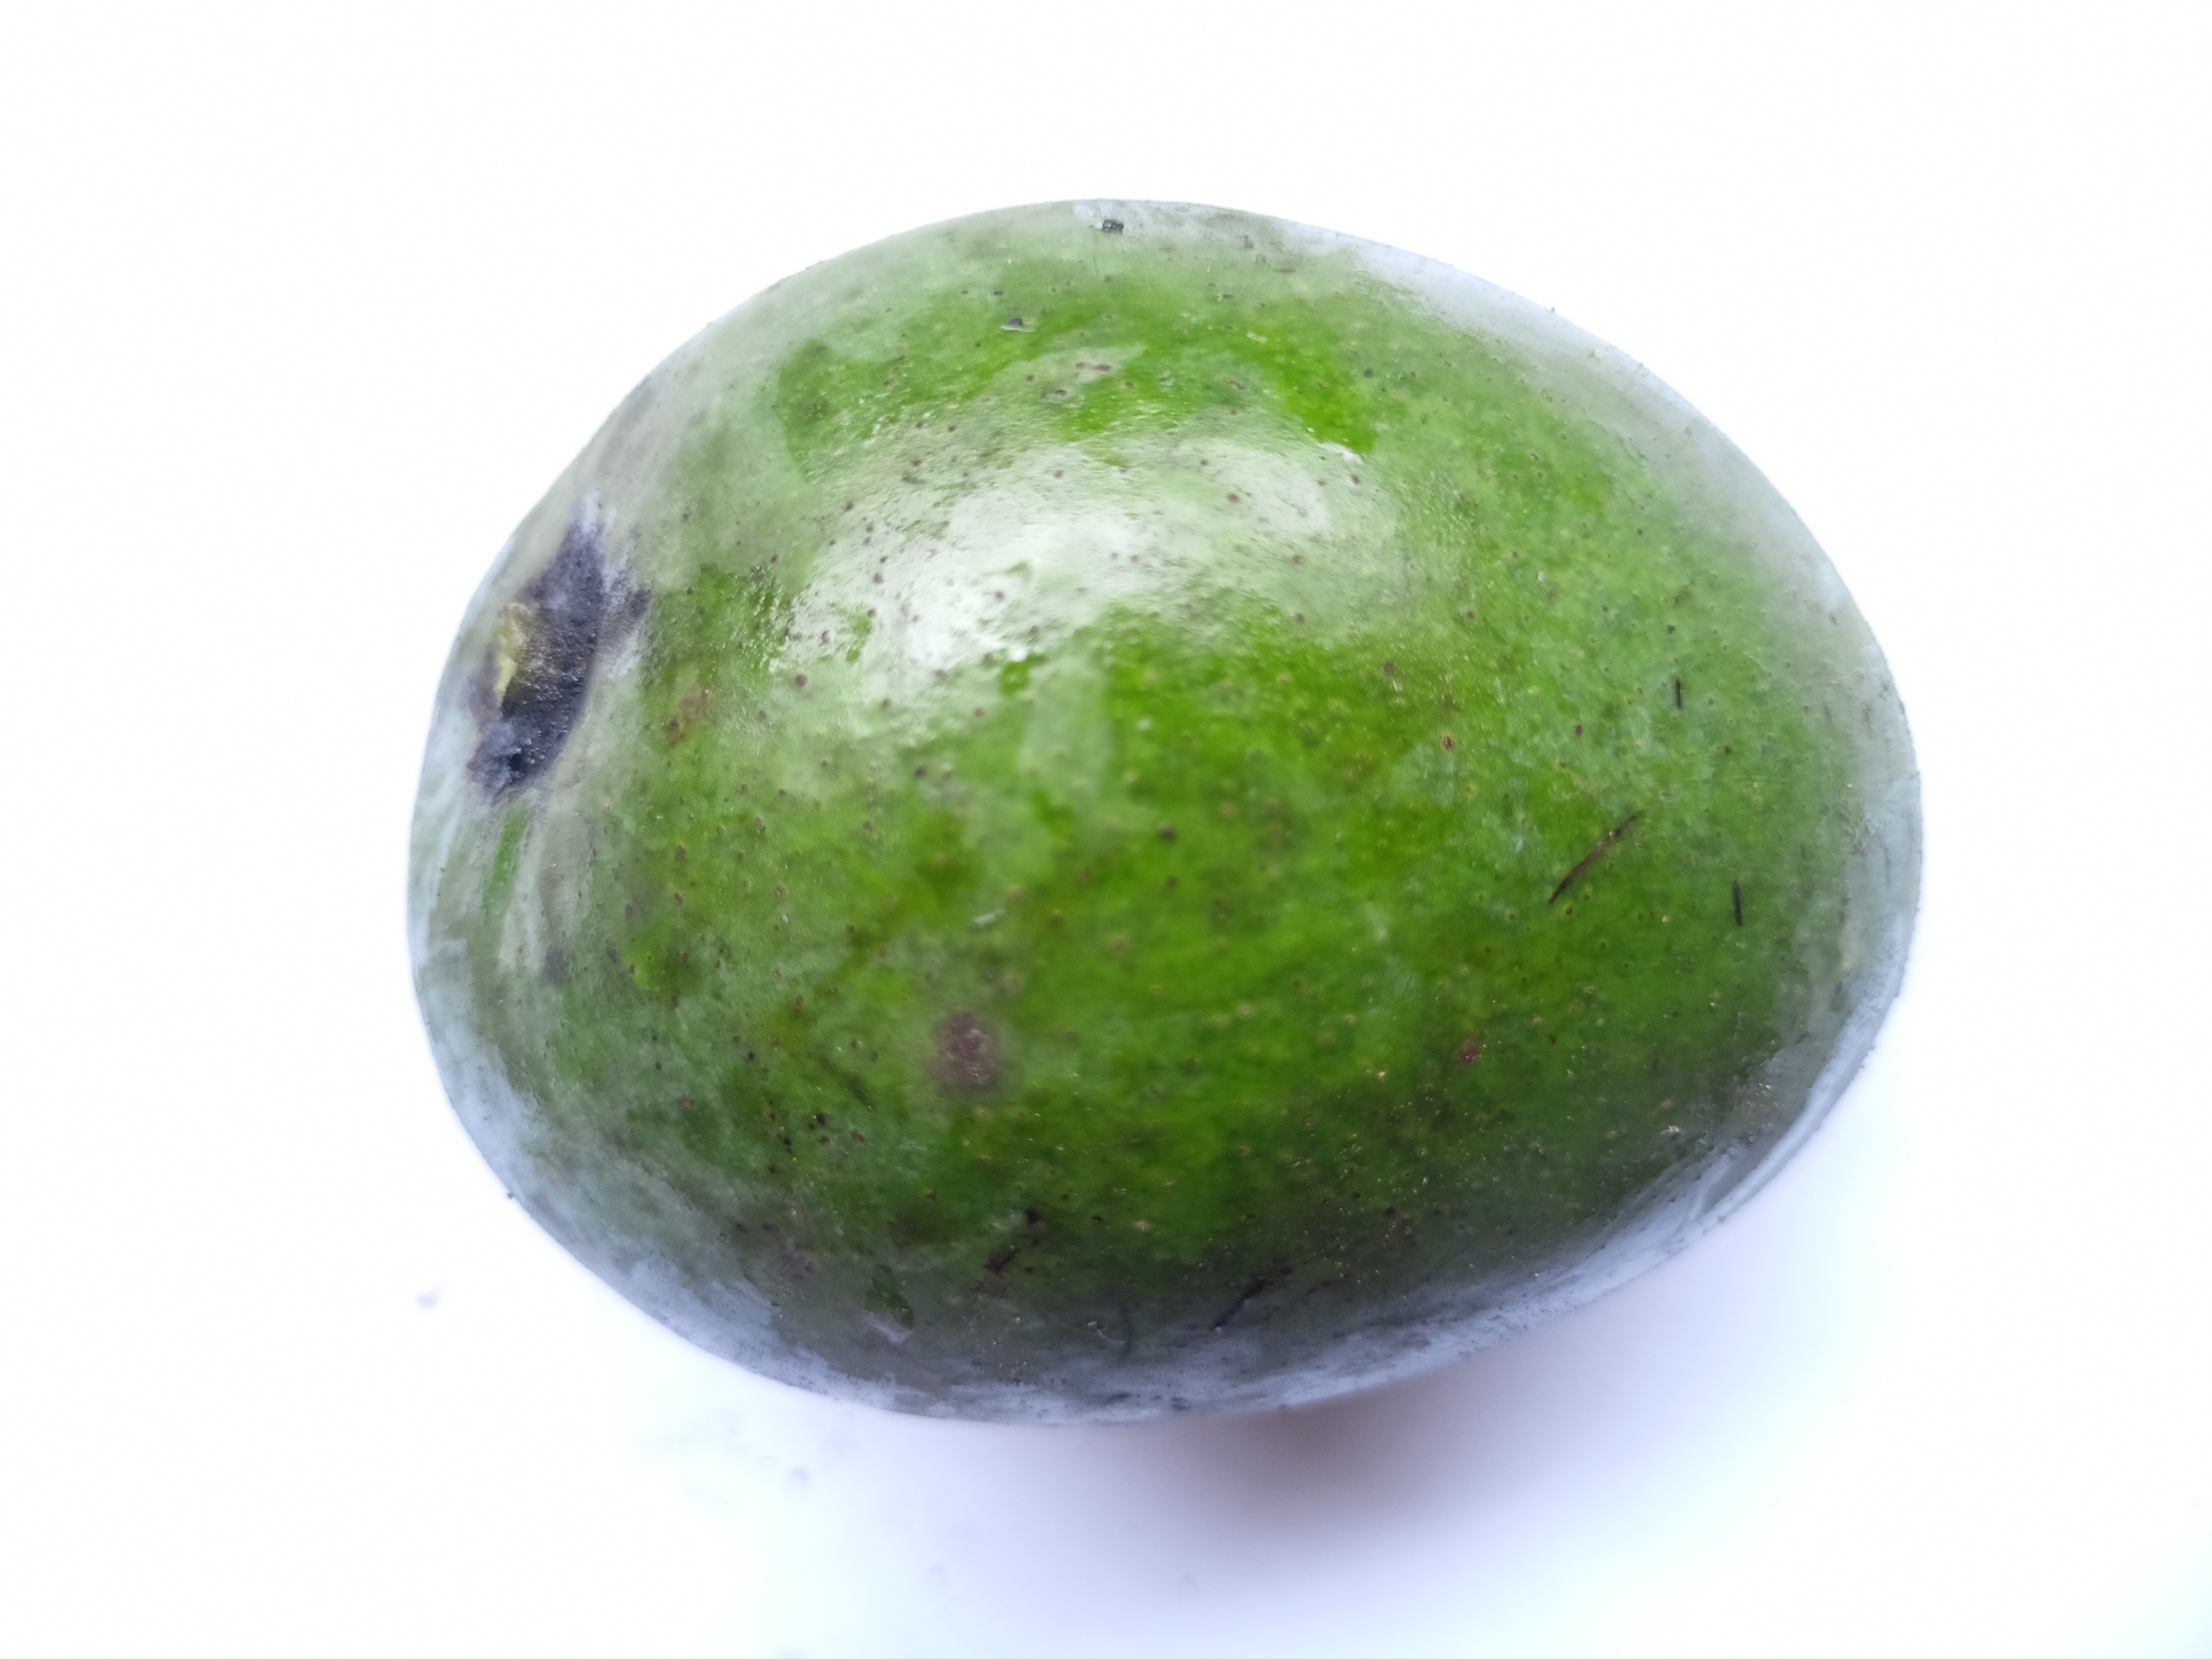
Mango variety: Khrishapat